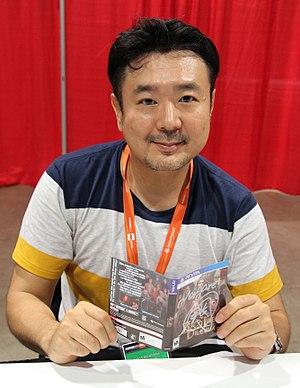
Kotaro Uchikoshi, né le 17 novembre 1973, au Japon, à Higashimurayama, est un directeur et scénariste de jeu vidéo. Il est surtout connu pour son travail sur les jeux de type visual novel comme les séries Infinity et Zero Escape. Il a également travaillé au concept de la série animée The Girl in Twilight.